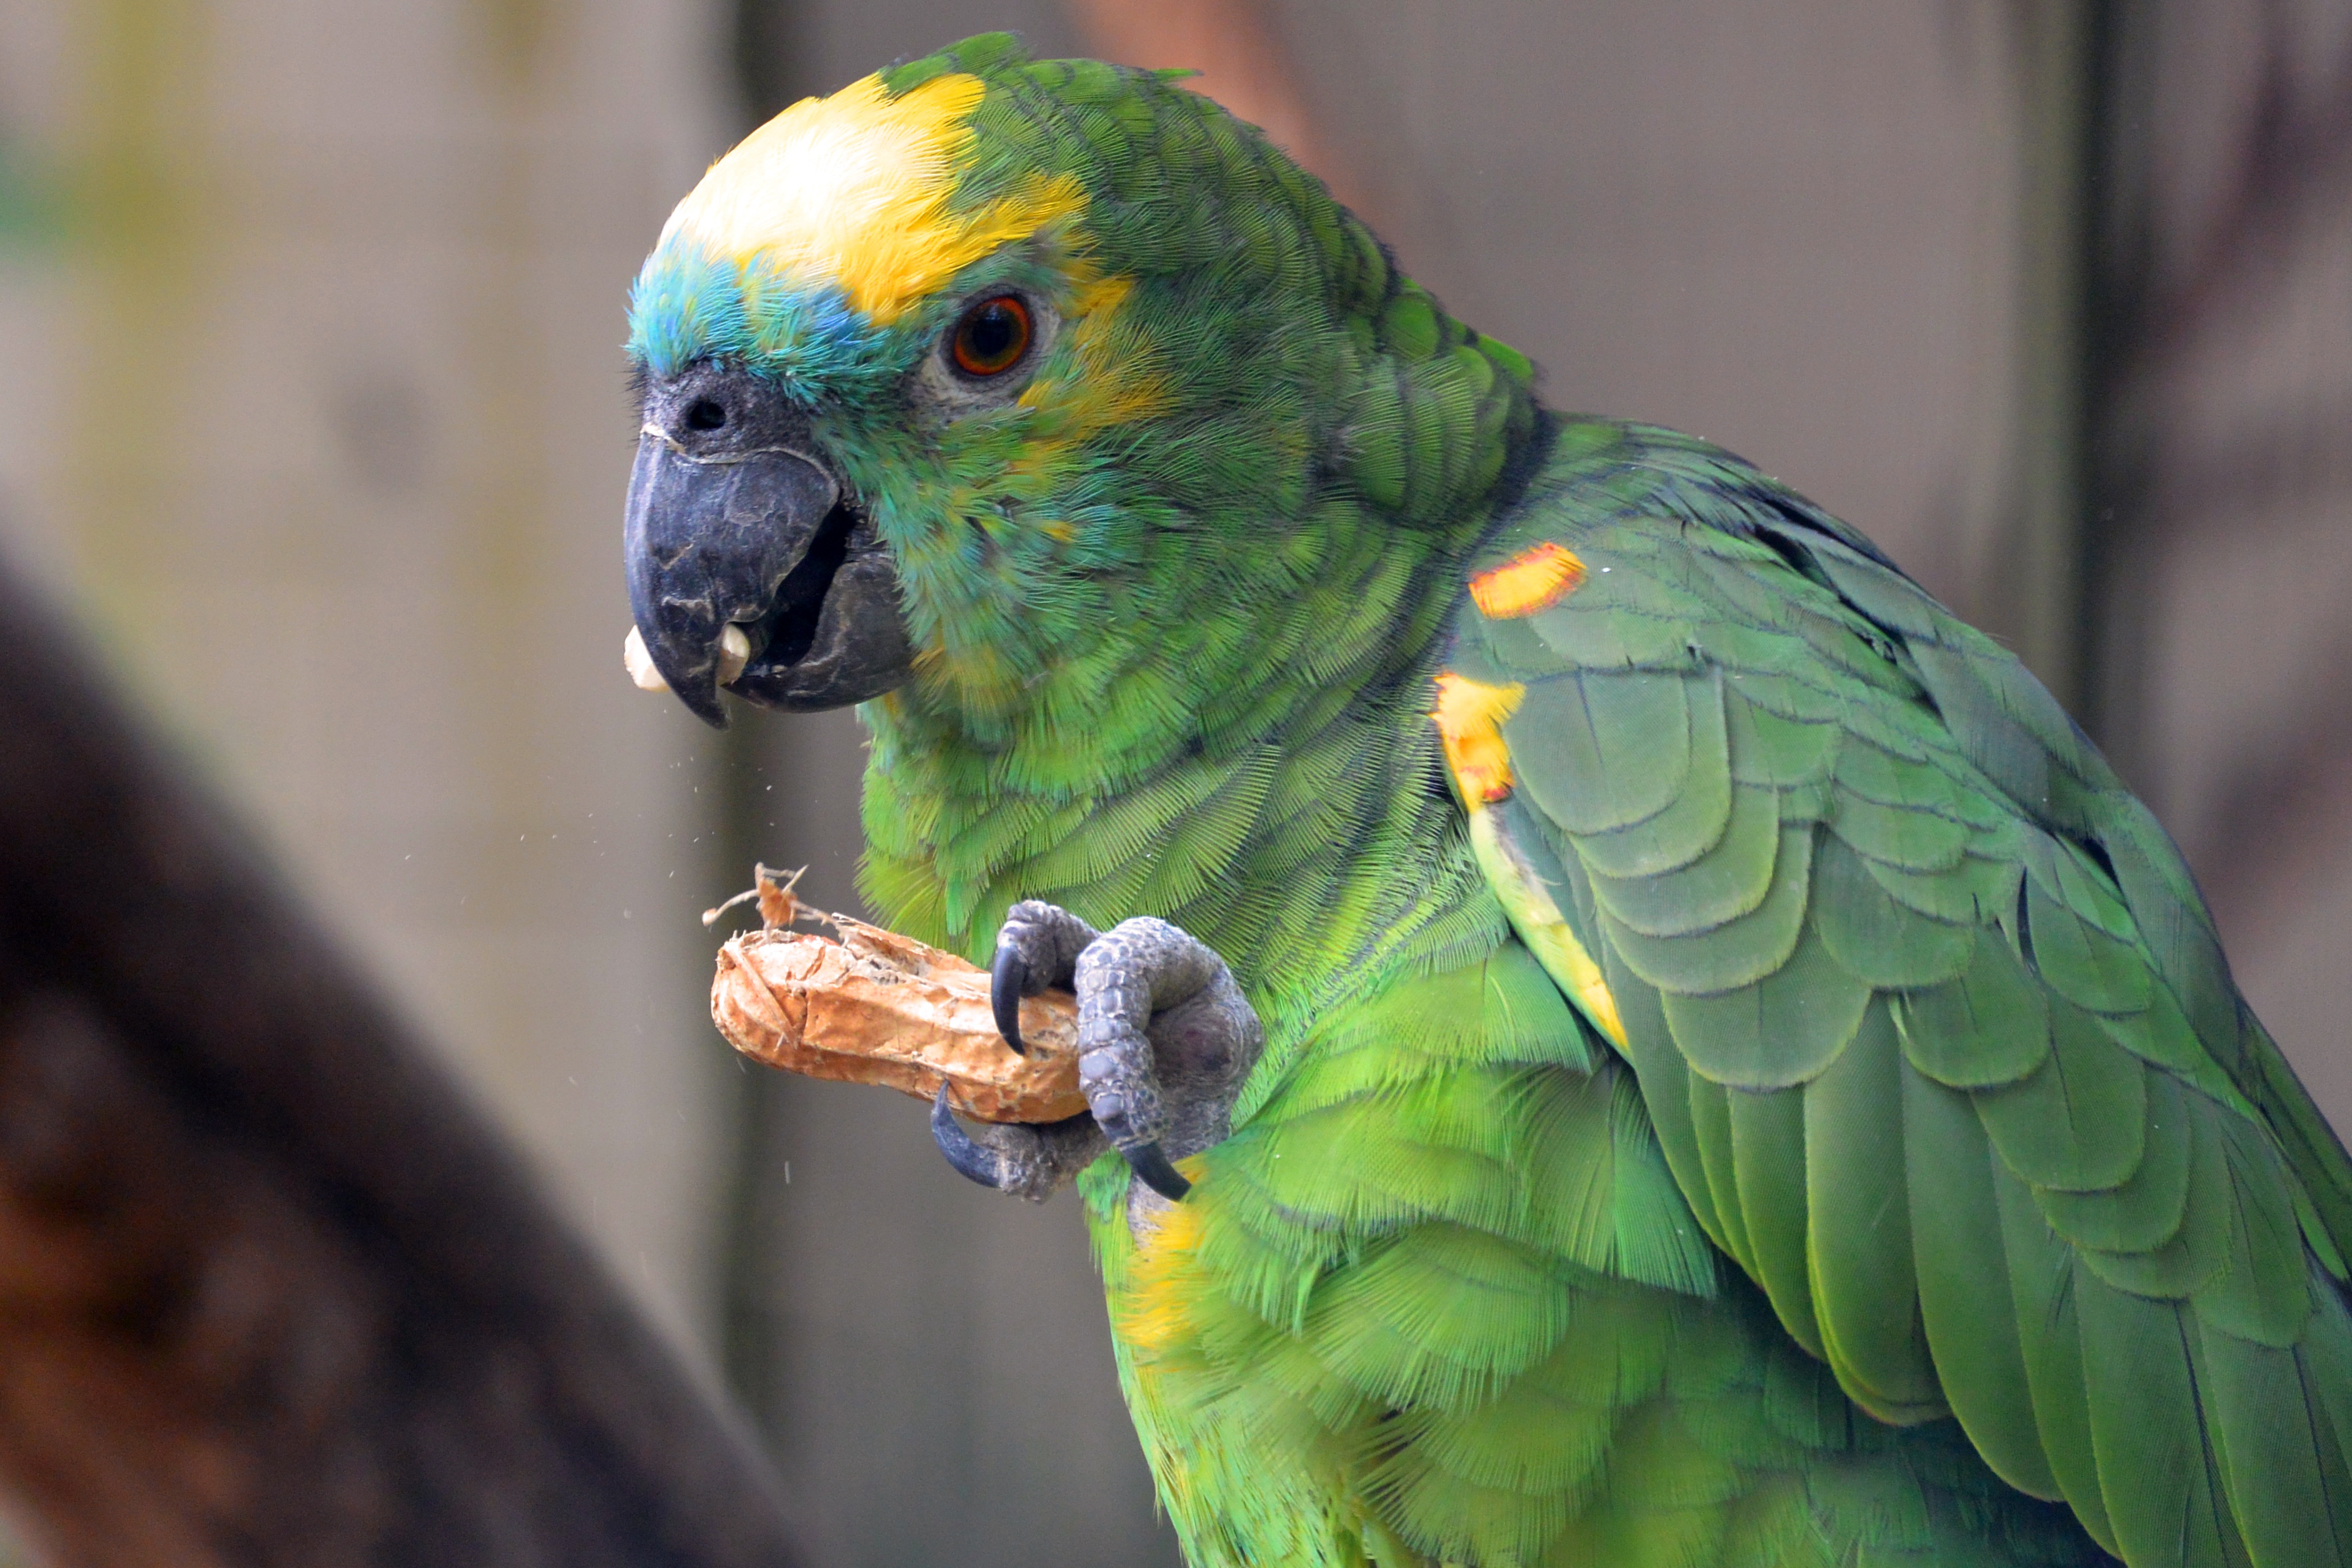
nature, bird, animal, green, beak, color, nut, colorful, yellow, eat, feather, fauna, plumage, macaw, parrot, parrots, parakeet, perico, peanut, organism, common pet parakeet